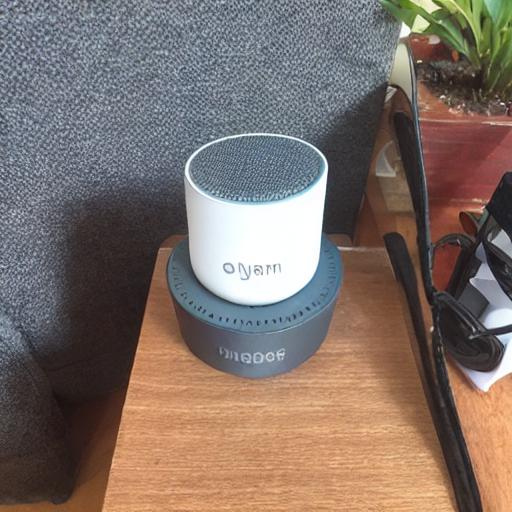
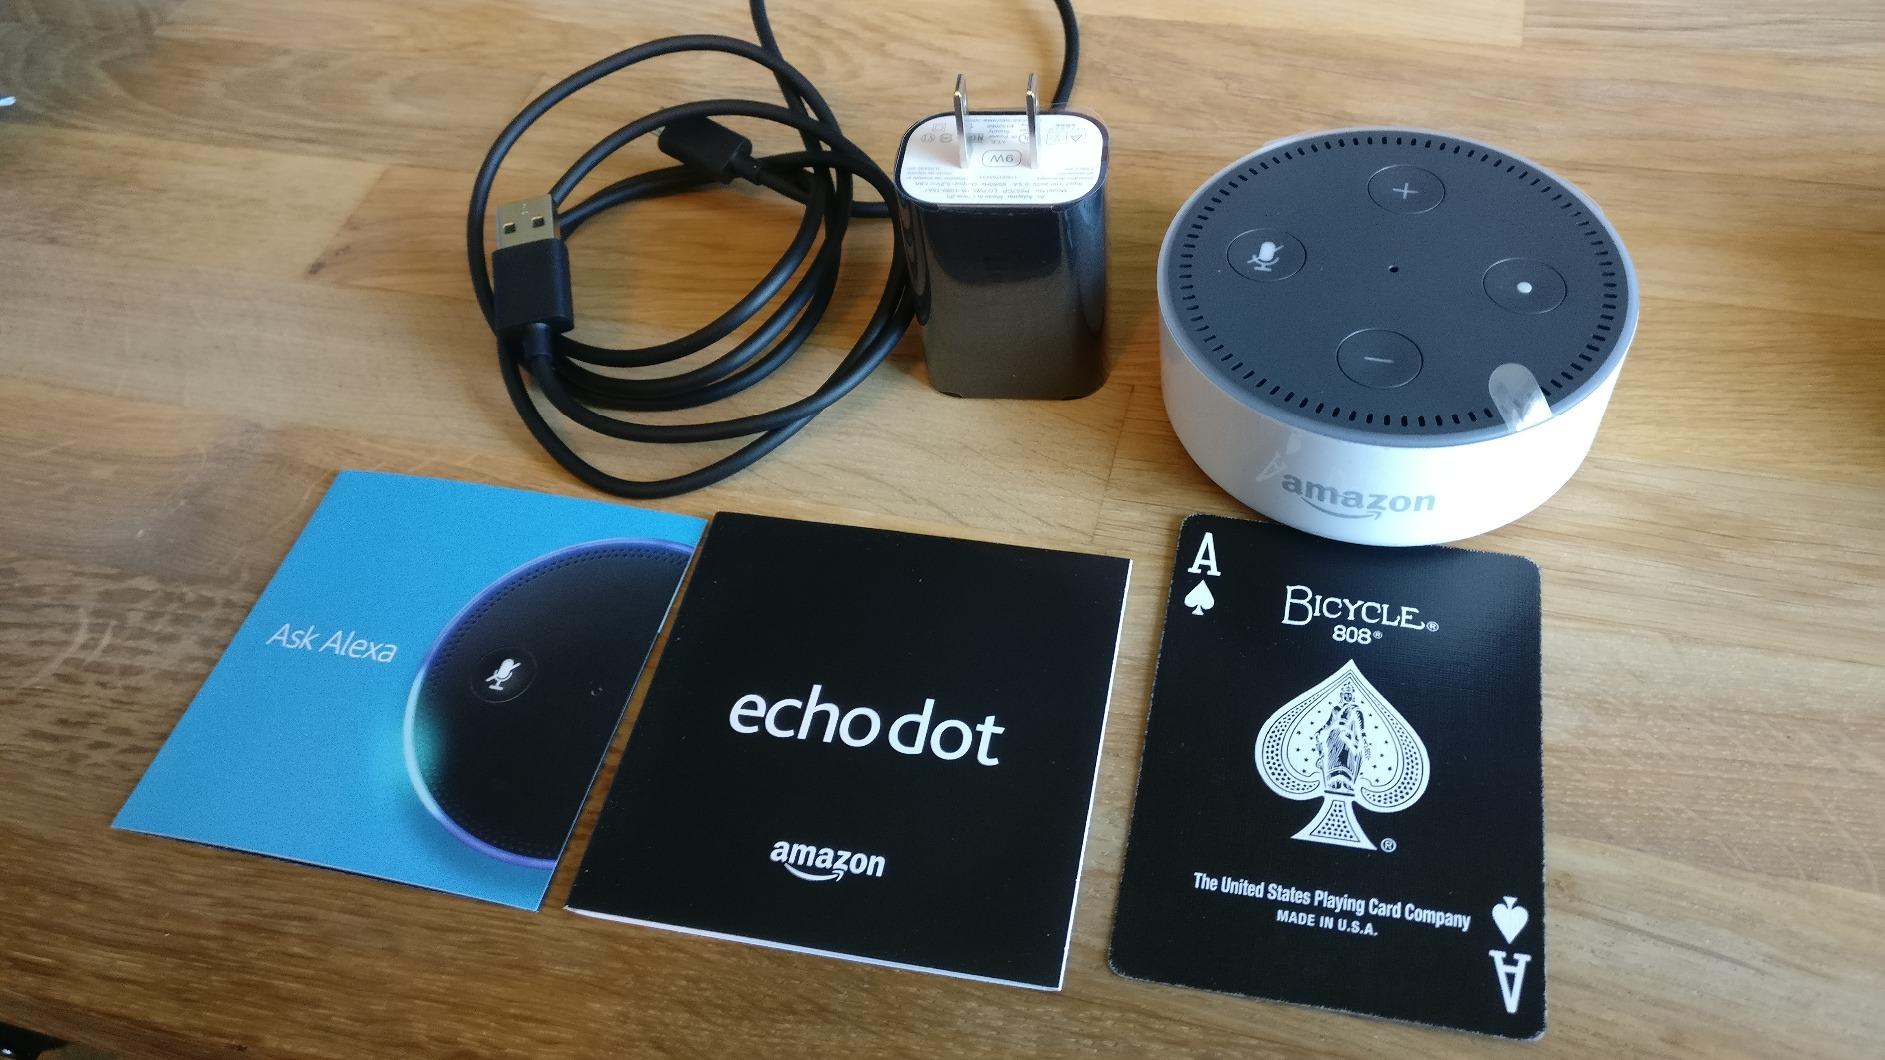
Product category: speaker
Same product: no